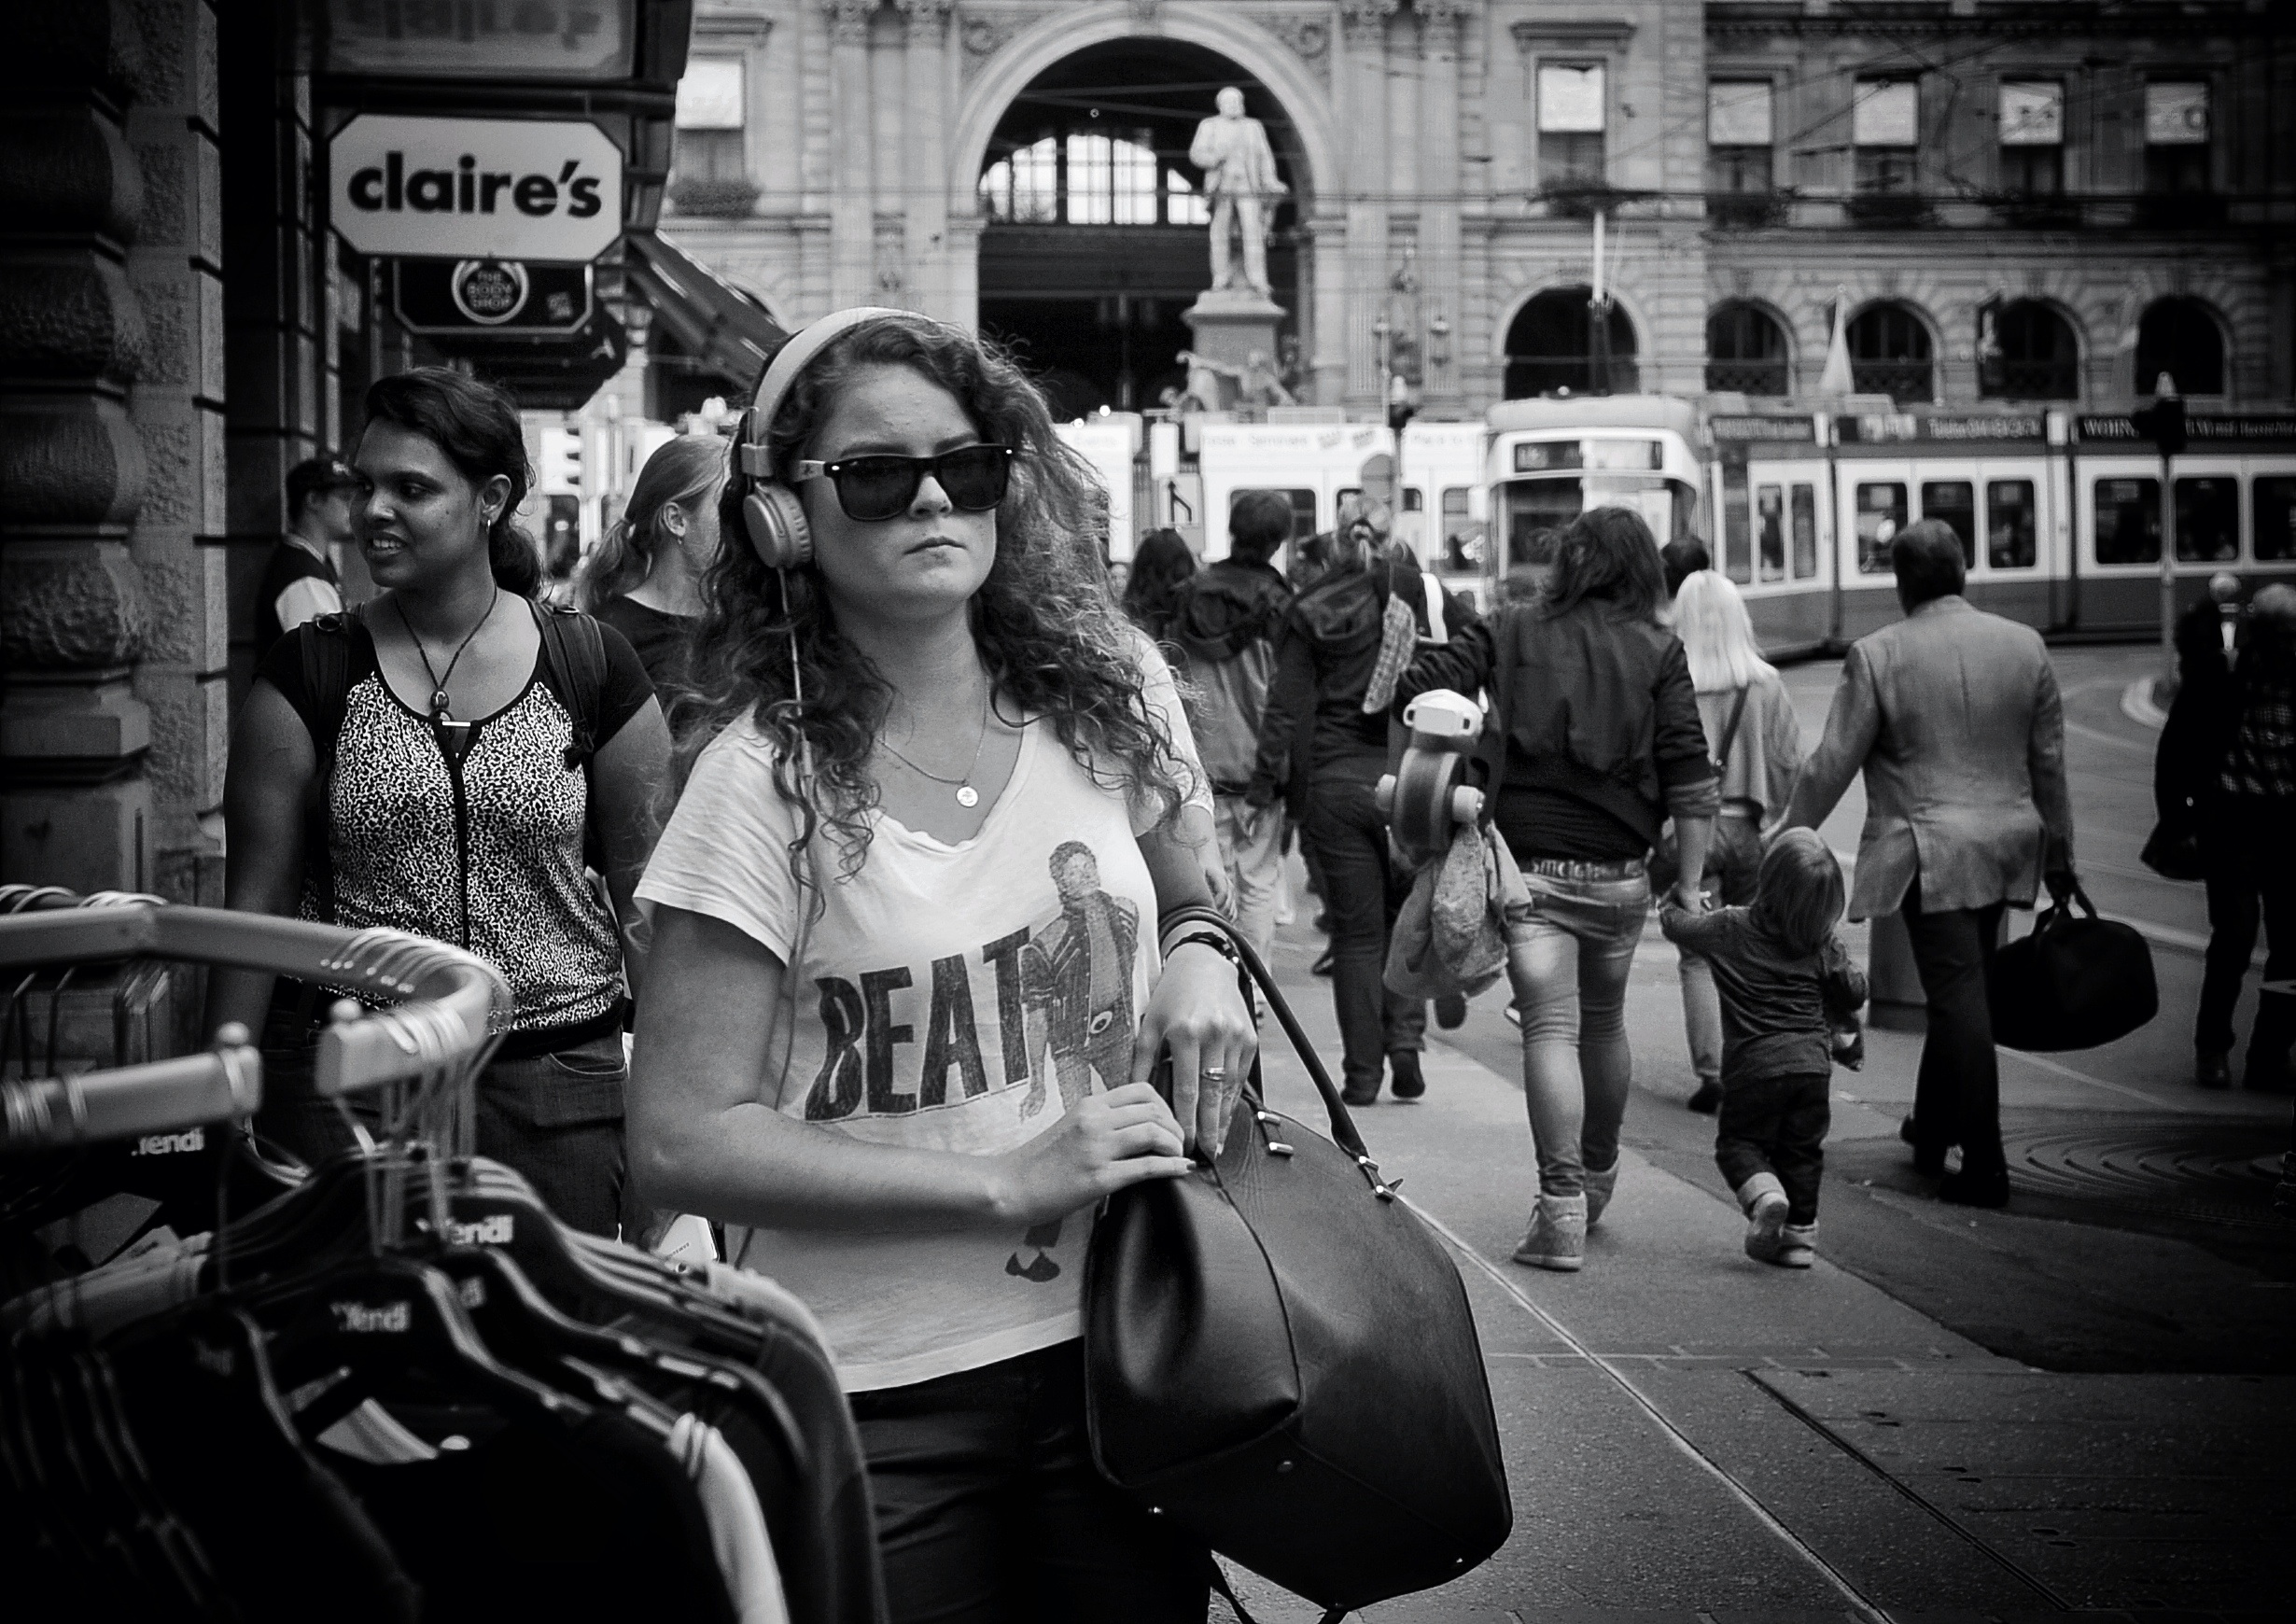
black and white, people, girl, sun, road, white, street, photography, city, urban, crowd, black, monochrome, streetphotography, bw, candid, women, sunglasses, infrastructure, swiss, photograph, snapshot, streetart, schweiz, switzerland, portraits, zurich, streetphoto, snapseed, faces, schwarzundweiss, stphotographia, streetscene, claires, strassenszene, strassenfotografie, streetlife, streetportrait, streetpix, thomas8047, onthestreets, bahnhofstrasse, streetphotographer, 175528, vbz, streetfashion, zurichstreet, fascinationstreet, nikond300s, portraiture, fascinationstreets, streetphotogaphy, z rilinie, streetartz ri, zurichz rich, rayban, zuri, monochrome photography, film noir